Katherine Johnson

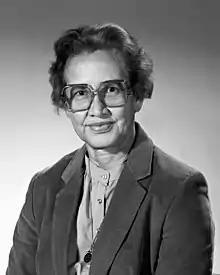
Johnson in 1983

Creola Katherine Johnson (August 26, 1918February 24, 2020) was an American mathematician whose calculations of orbital mechanics as a NASA employee were critical to the success of the first and subsequent U.S. crewed spaceflights. During her 33-year career at NASA and its predecessor, she earned a reputation for mastering complex manual calculations and helped pioneer the use of computers to perform the tasks. The space agency noted her "historical role as one of the first African-American women to work as a NASA scientist".